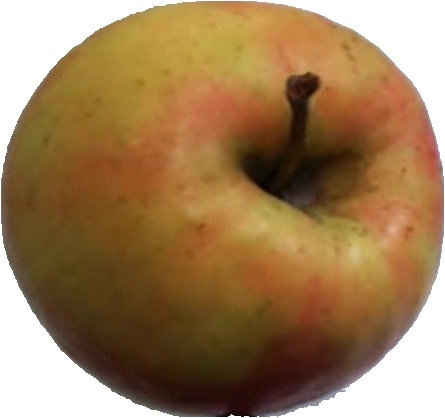
Label: apple_pink_lady_1